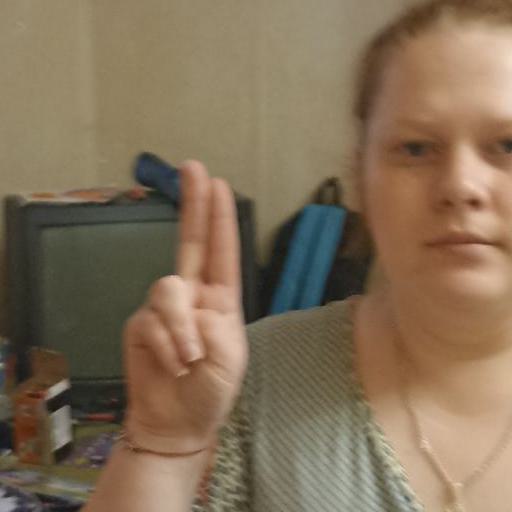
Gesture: two_up